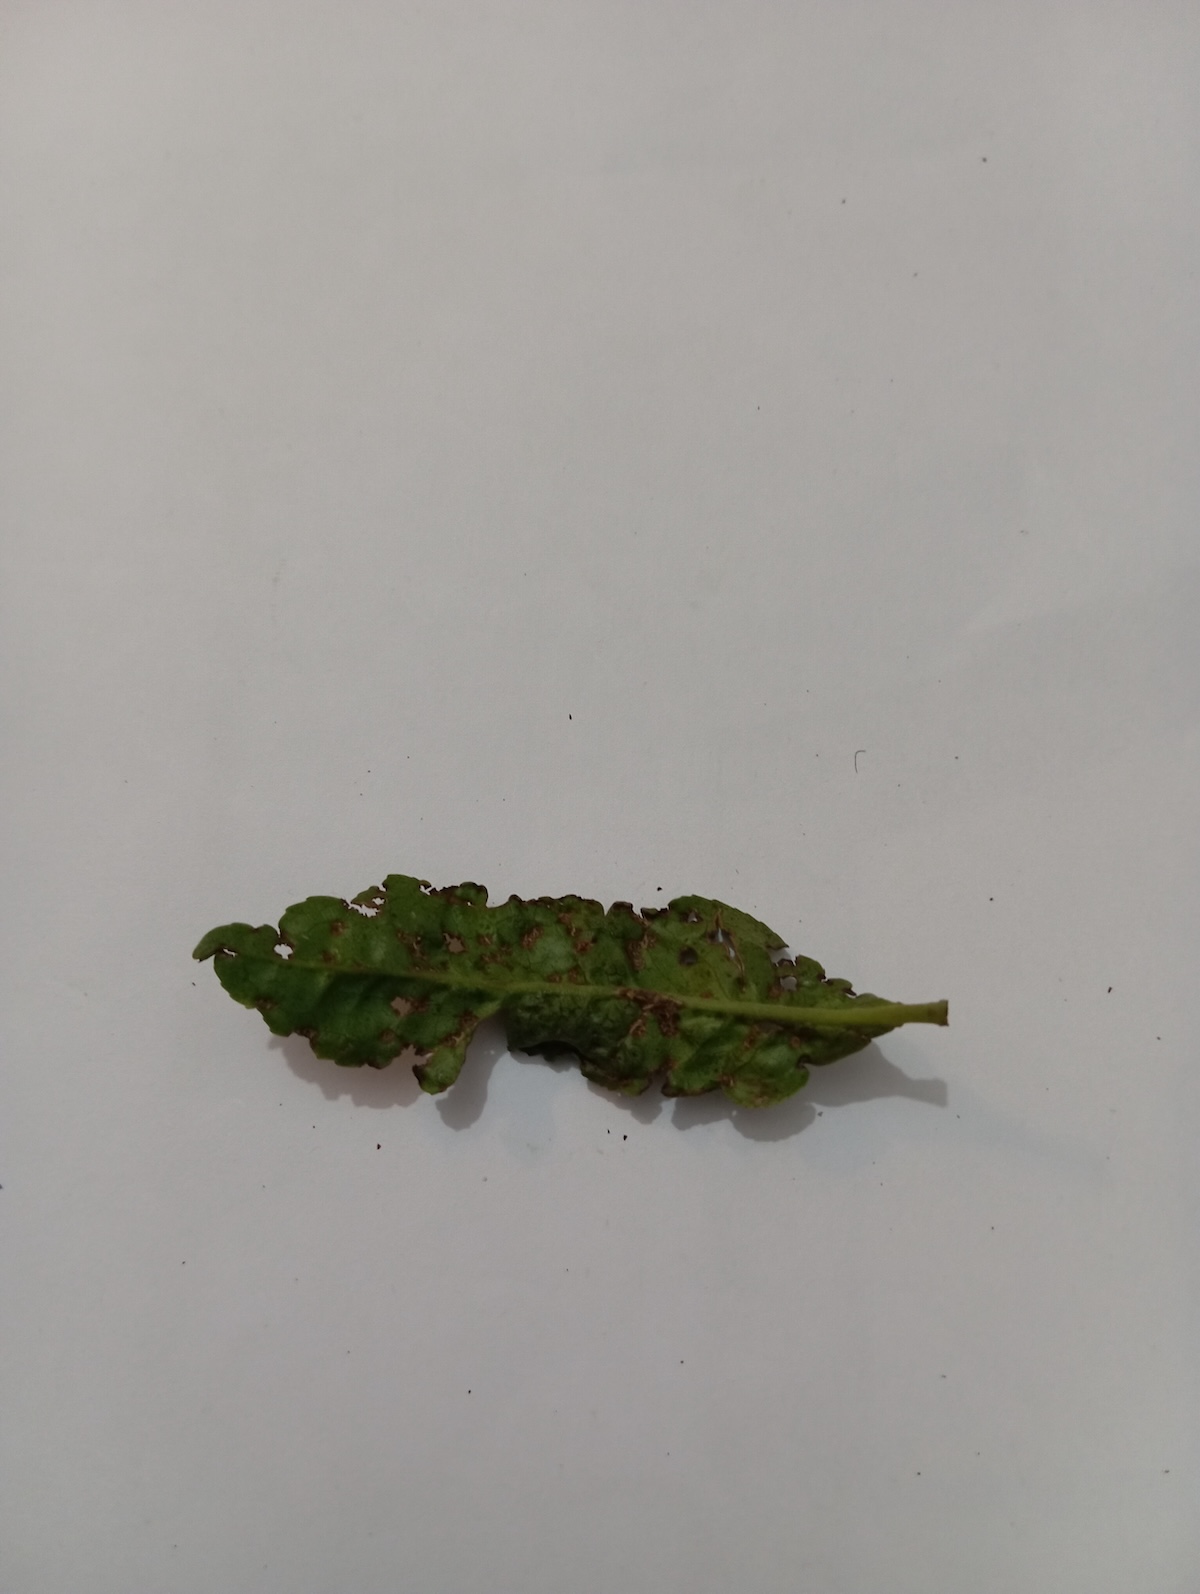
Label: Green mirid bug